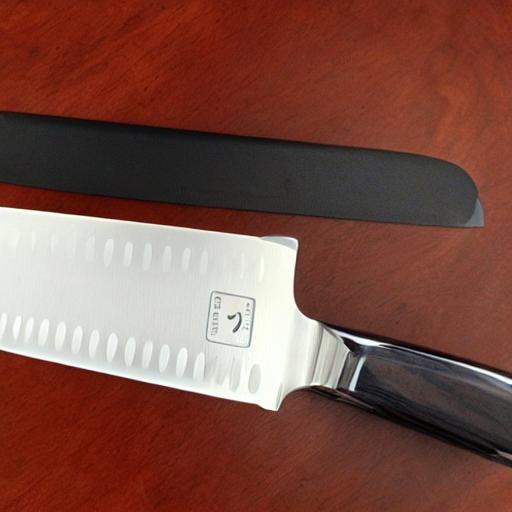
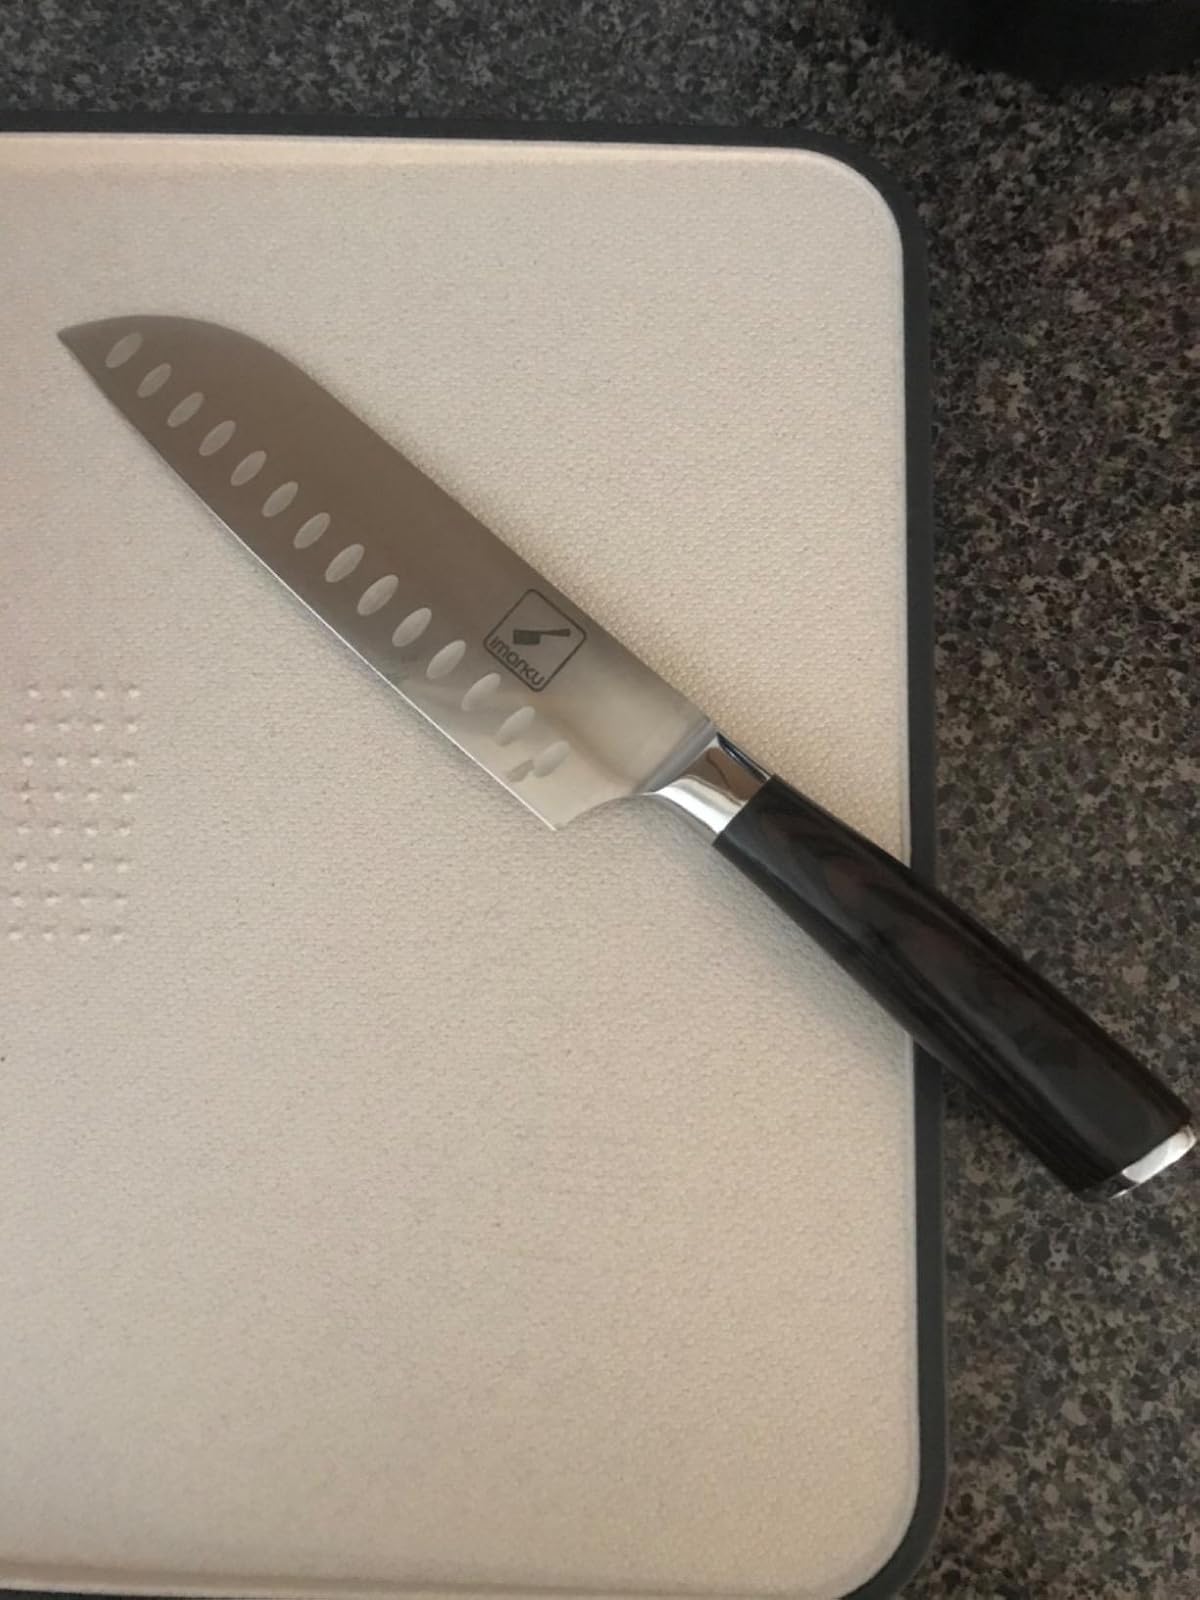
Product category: items_knife
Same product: no